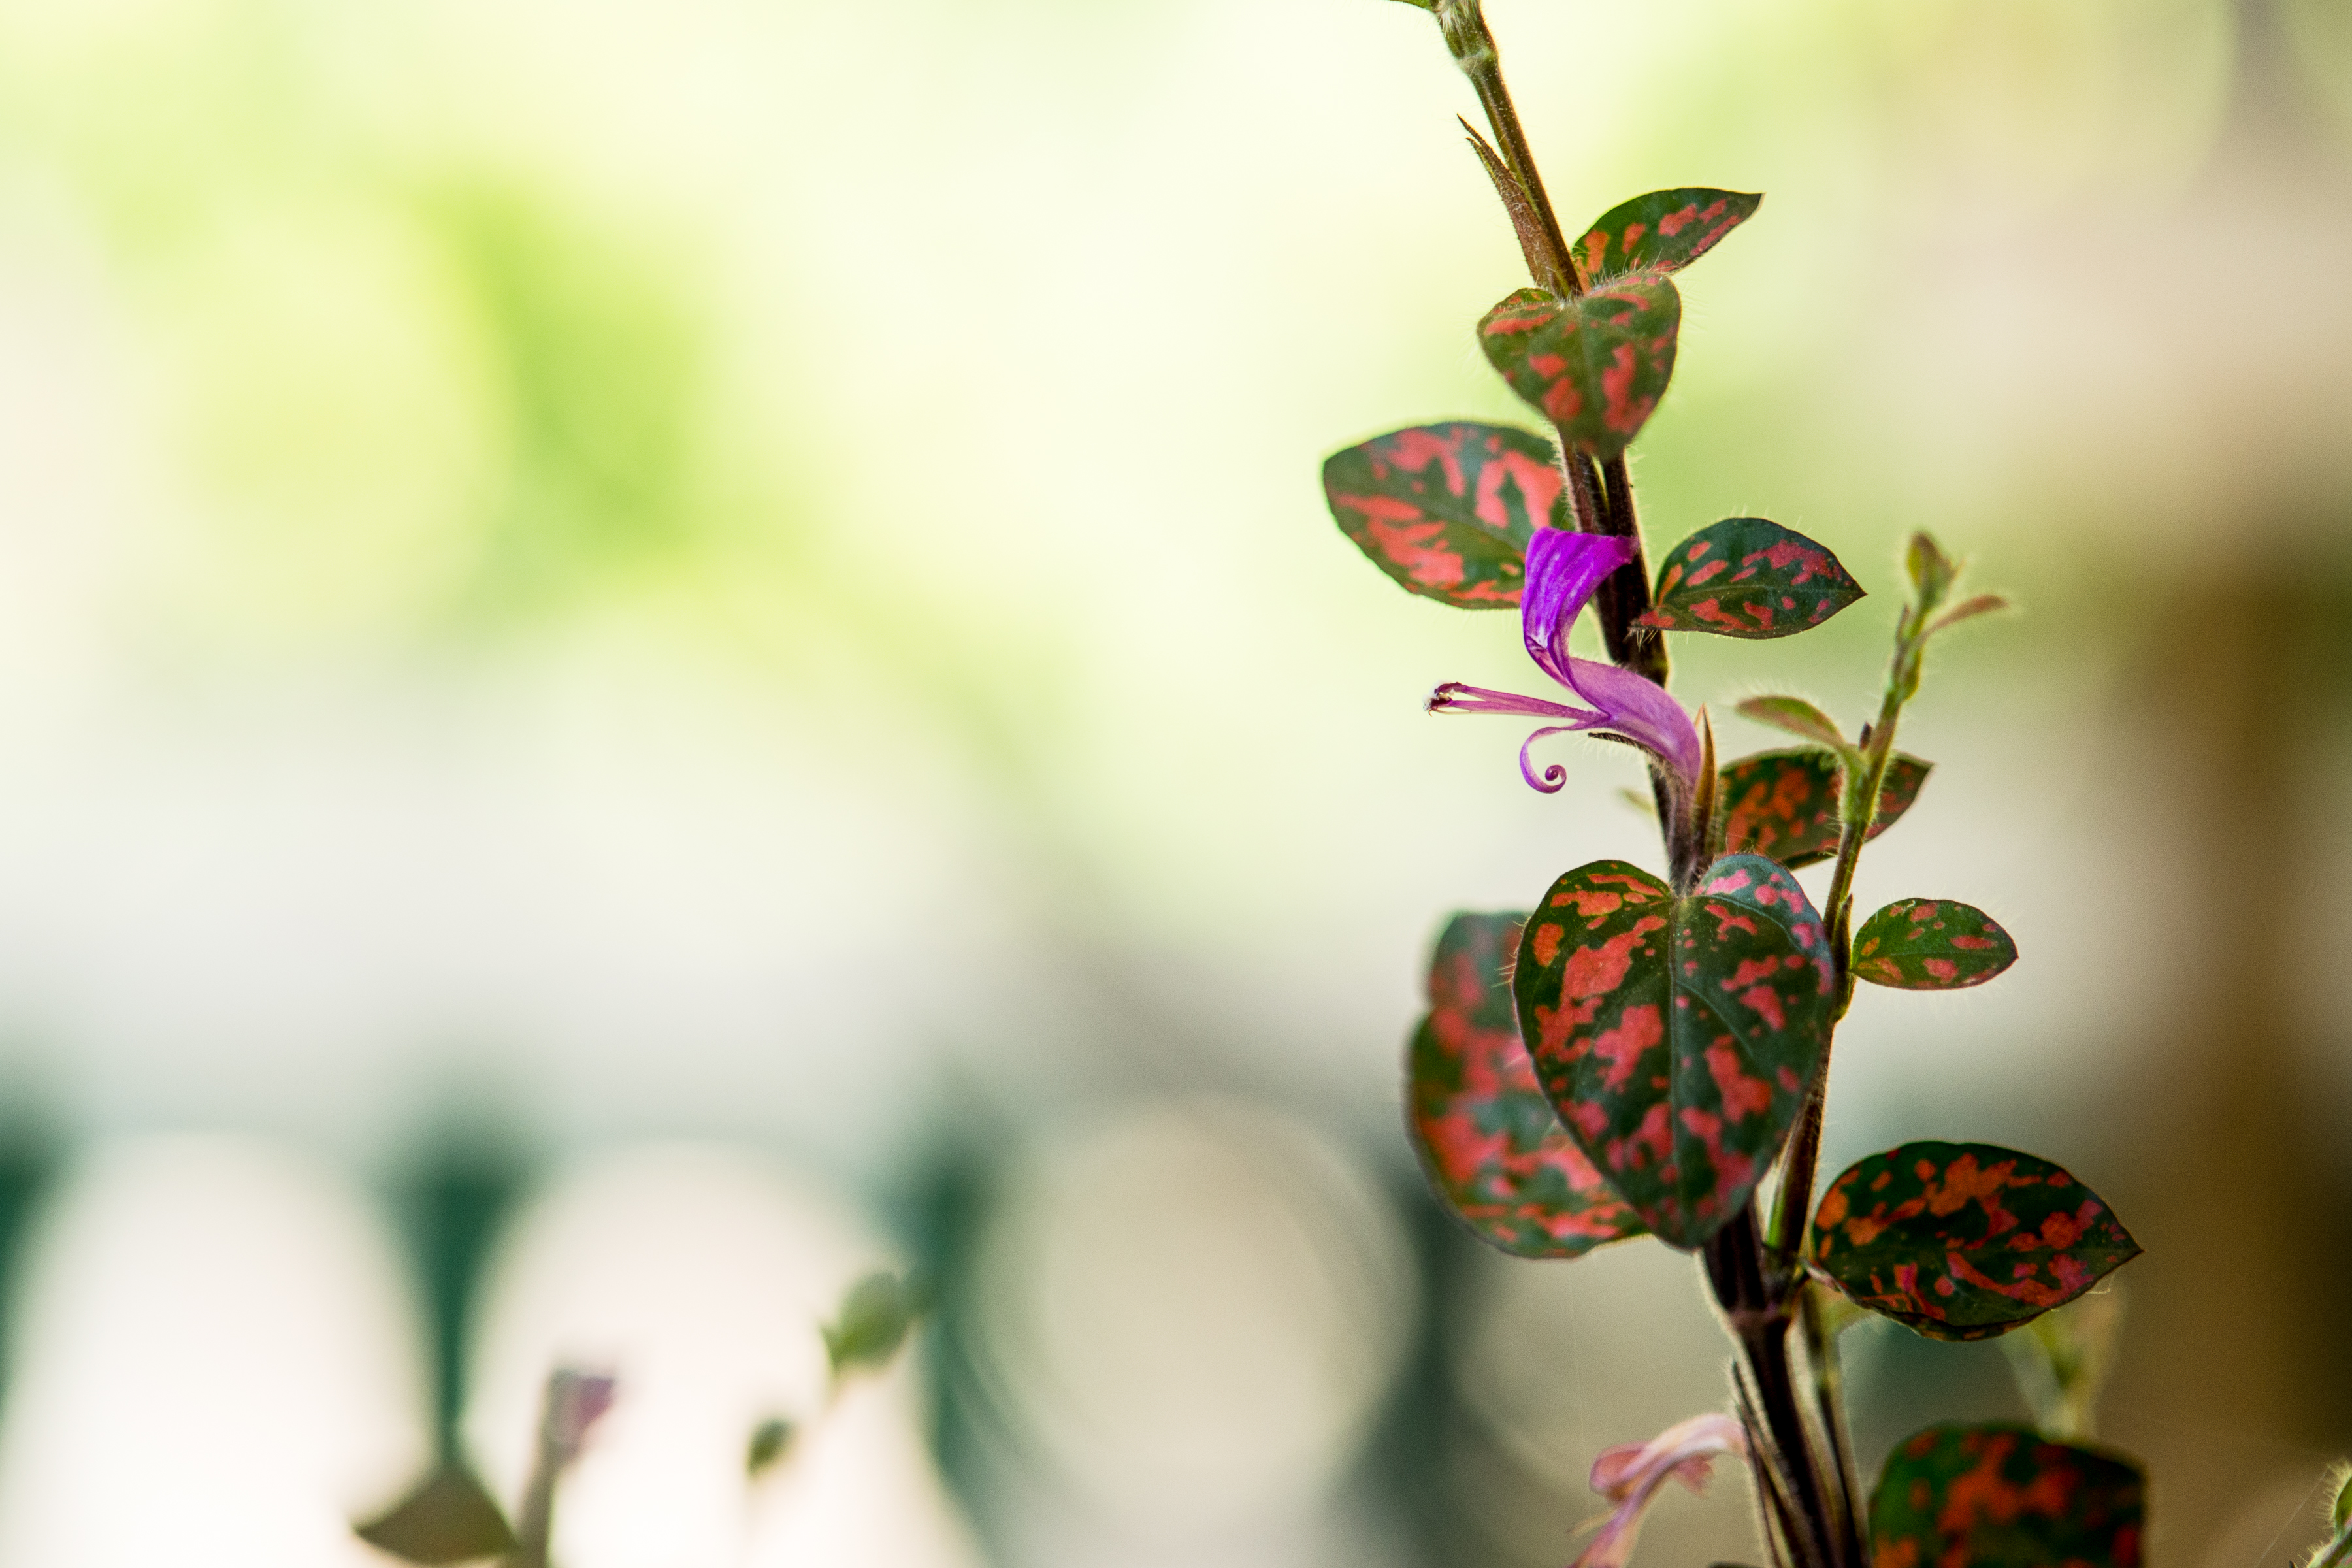
nature, branch, blossom, bokeh, plant, photography, leaf, flower, petal, spring, green, red, color, botany, flora, wildflower, close up, floristry, pentax11050mmf28, macro photography, flowering plant, plant stem, land plant